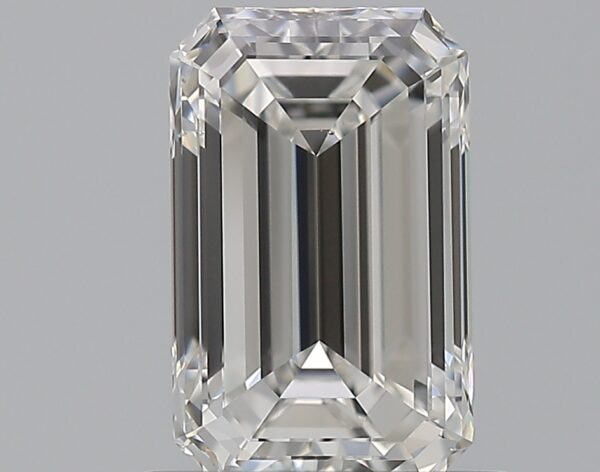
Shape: emerald
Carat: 1
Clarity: VS1
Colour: F
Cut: EX
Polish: EX
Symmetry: EX
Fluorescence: F
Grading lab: GIA
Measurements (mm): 7.48 x 4.66 x 3.01